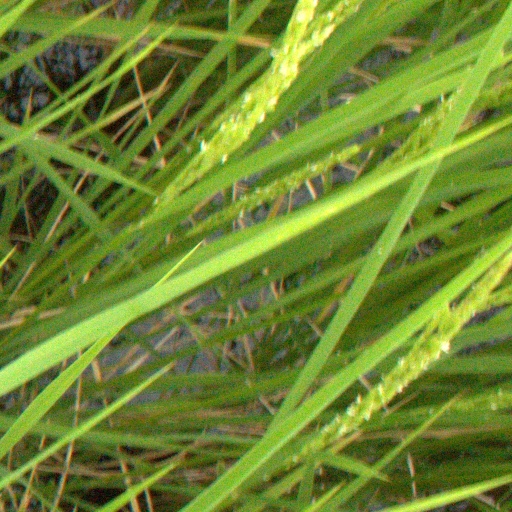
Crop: rice